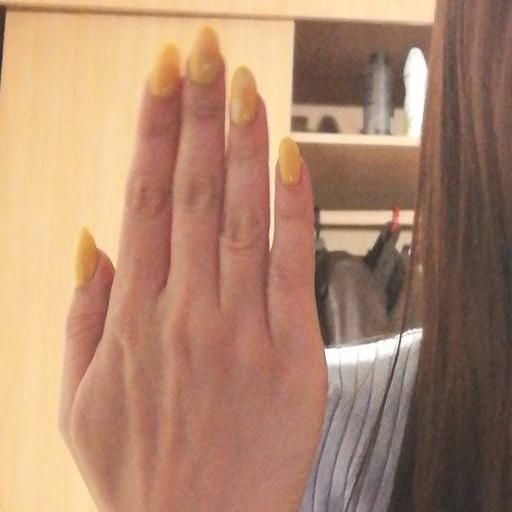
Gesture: stop_inverted